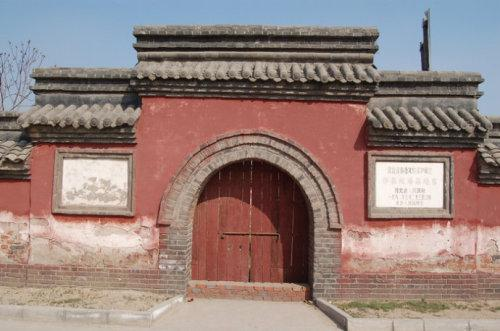
地标名称：净众院塔基地宫
所在城市：保定市·定州市